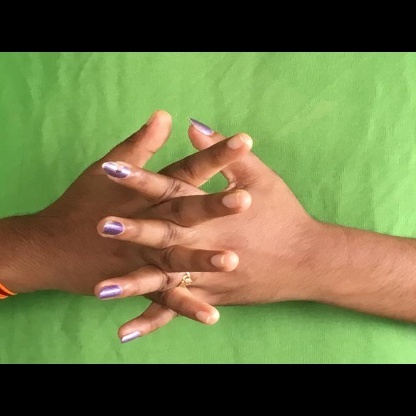
Mudra: Karkatta